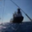
Label: ship